Das Kapital

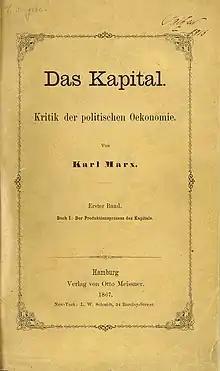
Title page of the first German edition of Volume I of "Das Kapital" (1867)

Capital: A Critique of Political Economy, also known as Capital or, is the most significant work by Karl Marx and the cornerstone of Marxian economics, published in three volumes in 1867, 1885, and 1894. The culmination of his life's work, the text contains Marx's analysis of capitalism, to which he sought to apply his theory of historical materialism in a critique of classical political economy. 's second and third volumes were completed from manuscripts after Marx's death in 1883 and published by Friedrich Engels.